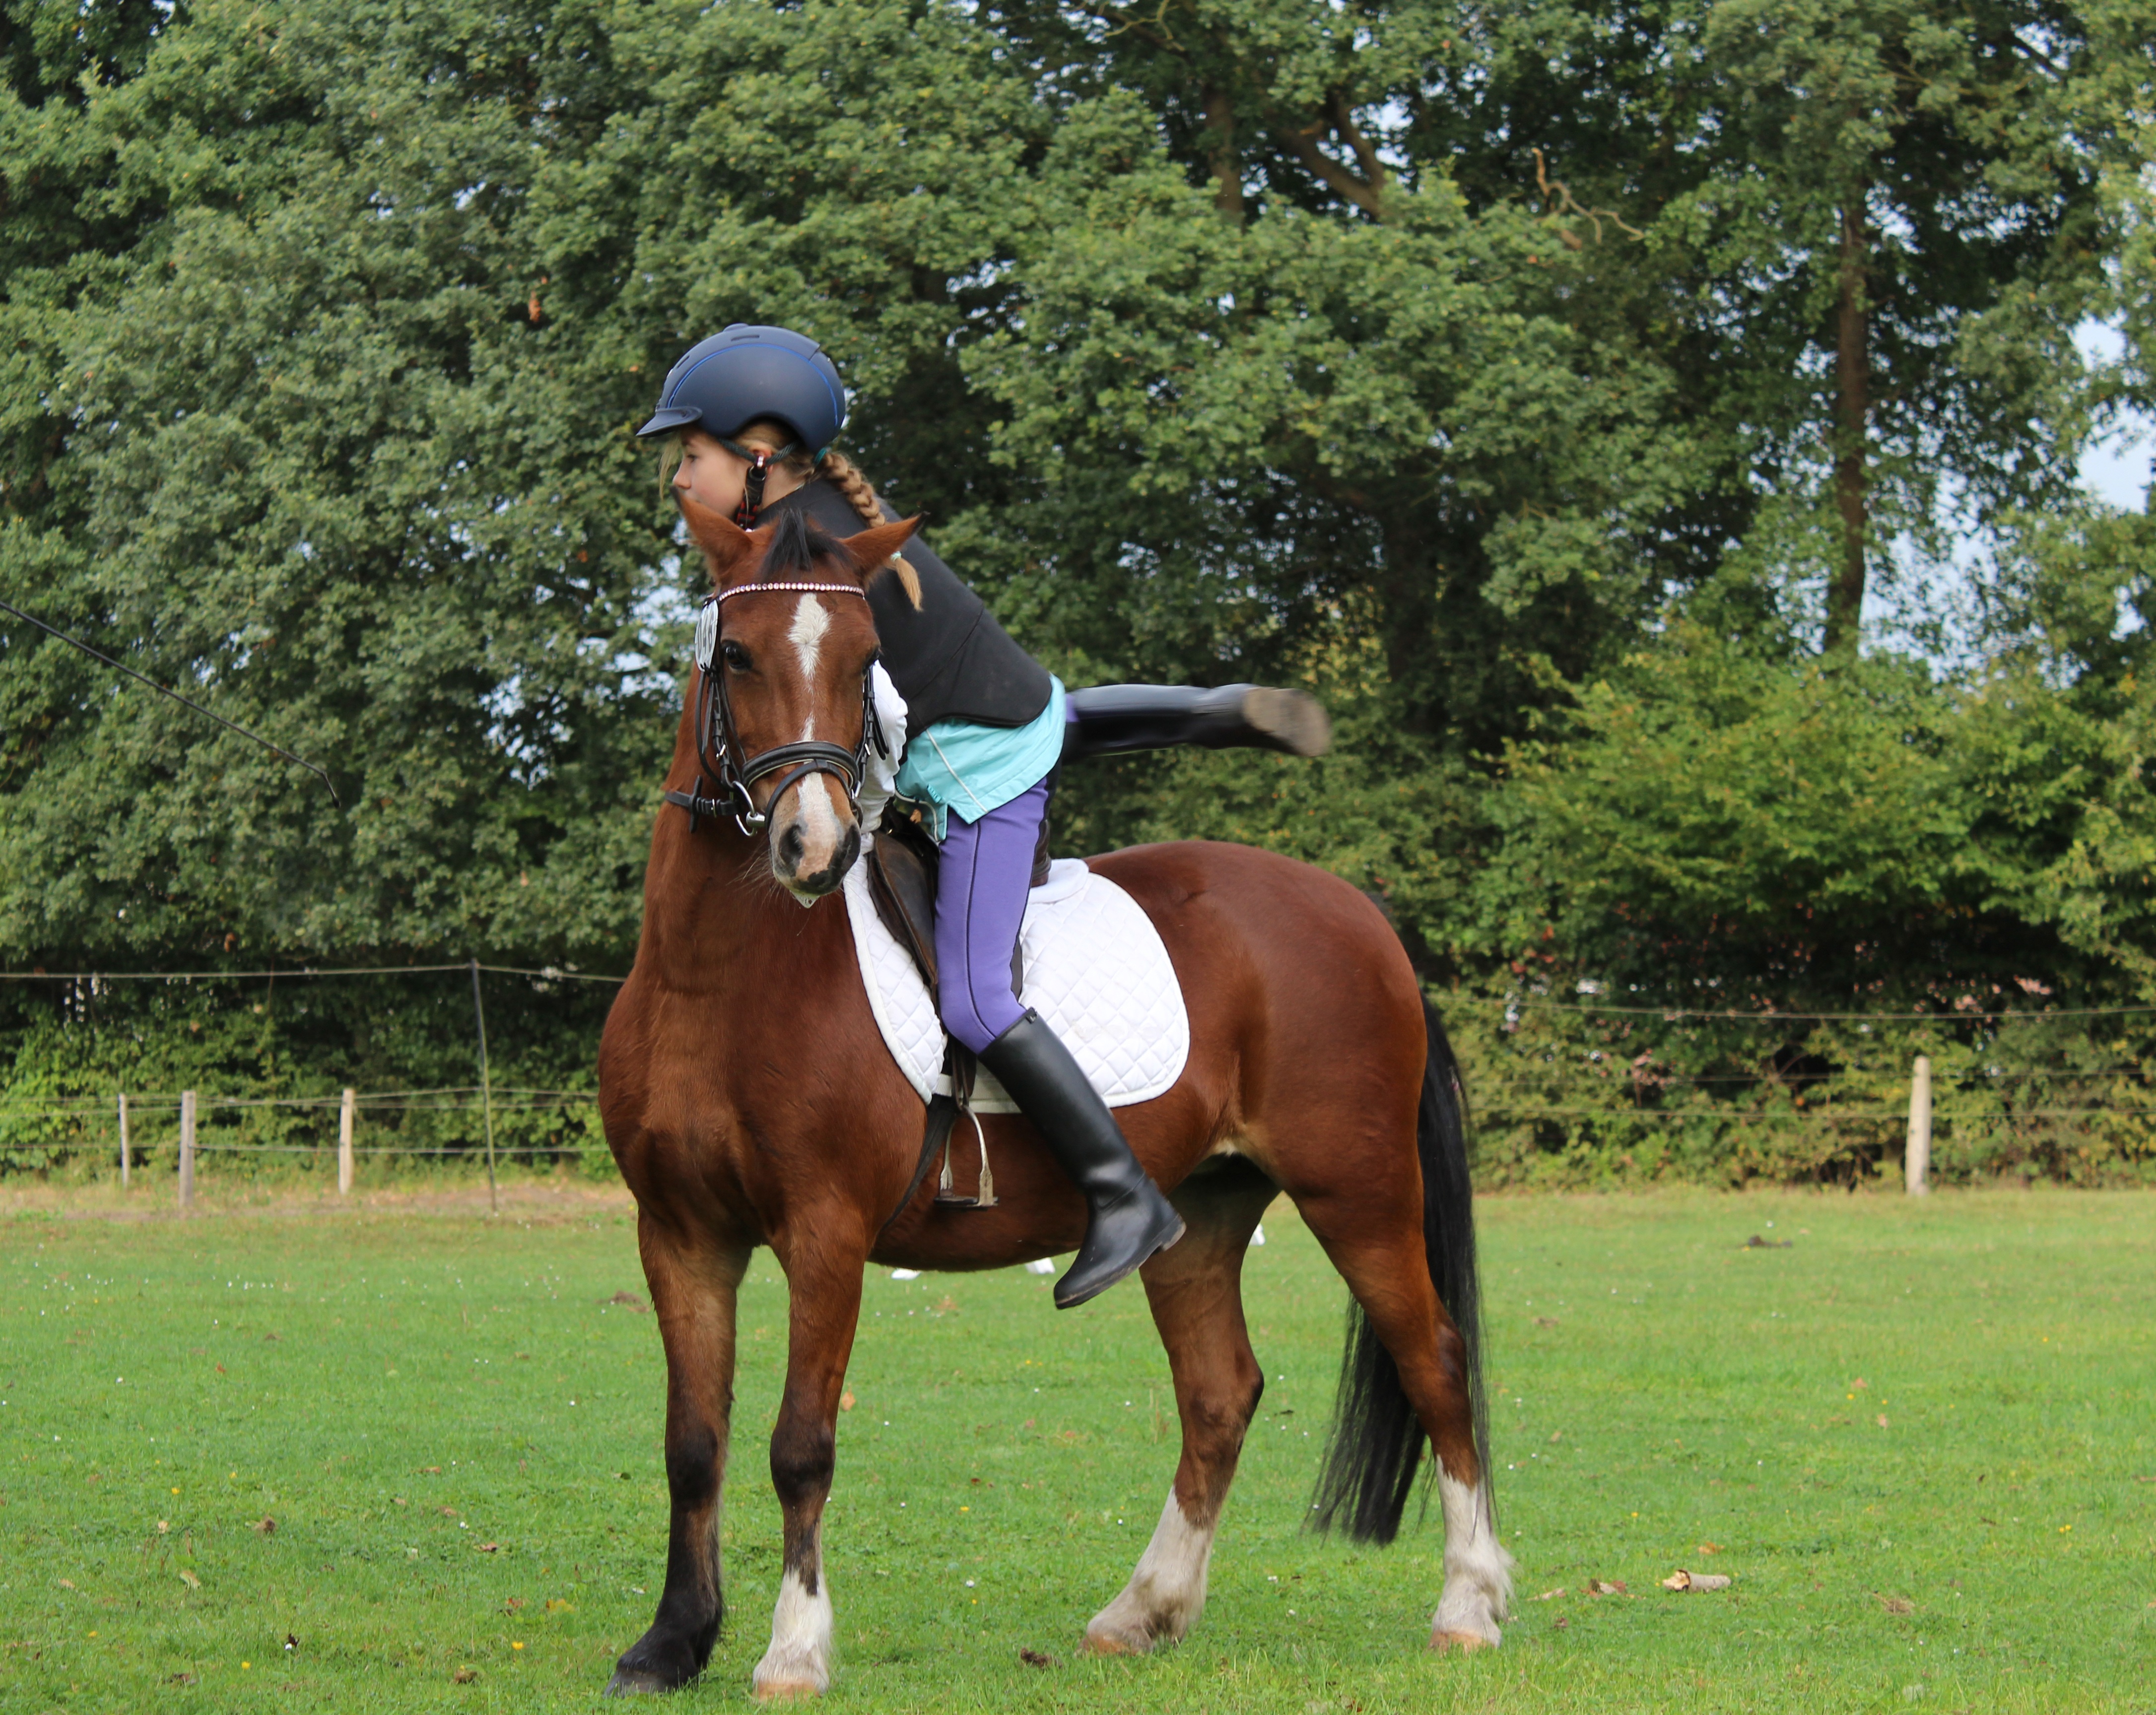
girl, animal, recreation, pasture, horse, brown, rein, stallion, child, ride, leisure, fun, pony, sports, mare, coupling, hobby, little girl, horsewoman, riding pony, get off, equestrianism, equitation, dressage, eventing, outdoor recreation, trail riding, horse like mammal, mustang horse, animal sports, english riding, equestrian sport, endurance riding, animal training